Before Flying Back to Earth

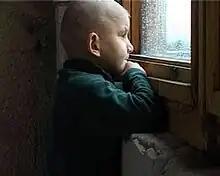

Before Flying Back to Earth (originally released in Lithuania as Prieš parskrendant į žemę in 2005) is the first feature-length documentary film by the Lithuanian film director Arūnas Matelis. In a lyrical, yet unsentimental fashion, it shows the lives of children hospitalized with leukemia in Vilnius Pediatric Hospital - the same place where Matelis' daughter had battled and recovered from this disease some time before the start of production. The film is described as "a poetic, unsentimental Lithuanian documentary about the resilience of (the) human spirit". Its laconic style and its formal simplicity have been likened to haiku by some critics. "Before Flying Back to the Earth" is the most highly acclaimed recent Lithuanian film and is considered one of the best documentary films of 2005 in the world; it has been shown in numerous festivals. The film is in the Lithuanian language.